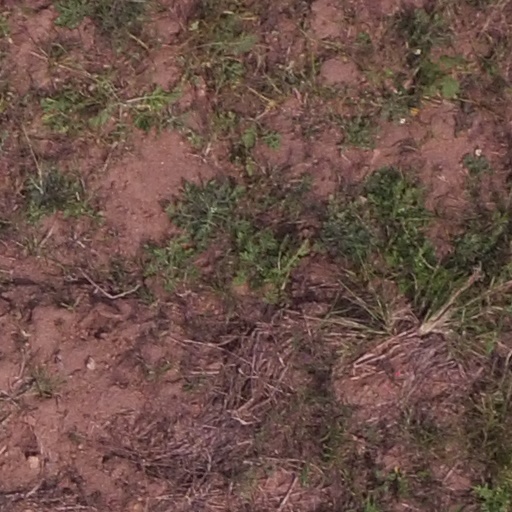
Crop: maize; corn